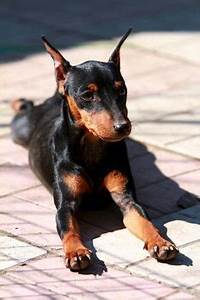
Label: dog